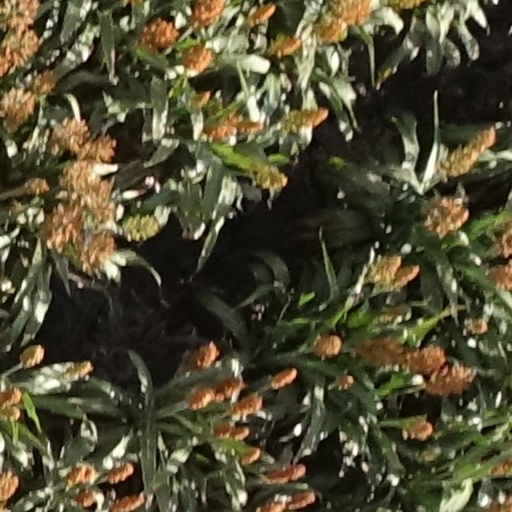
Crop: sorghum